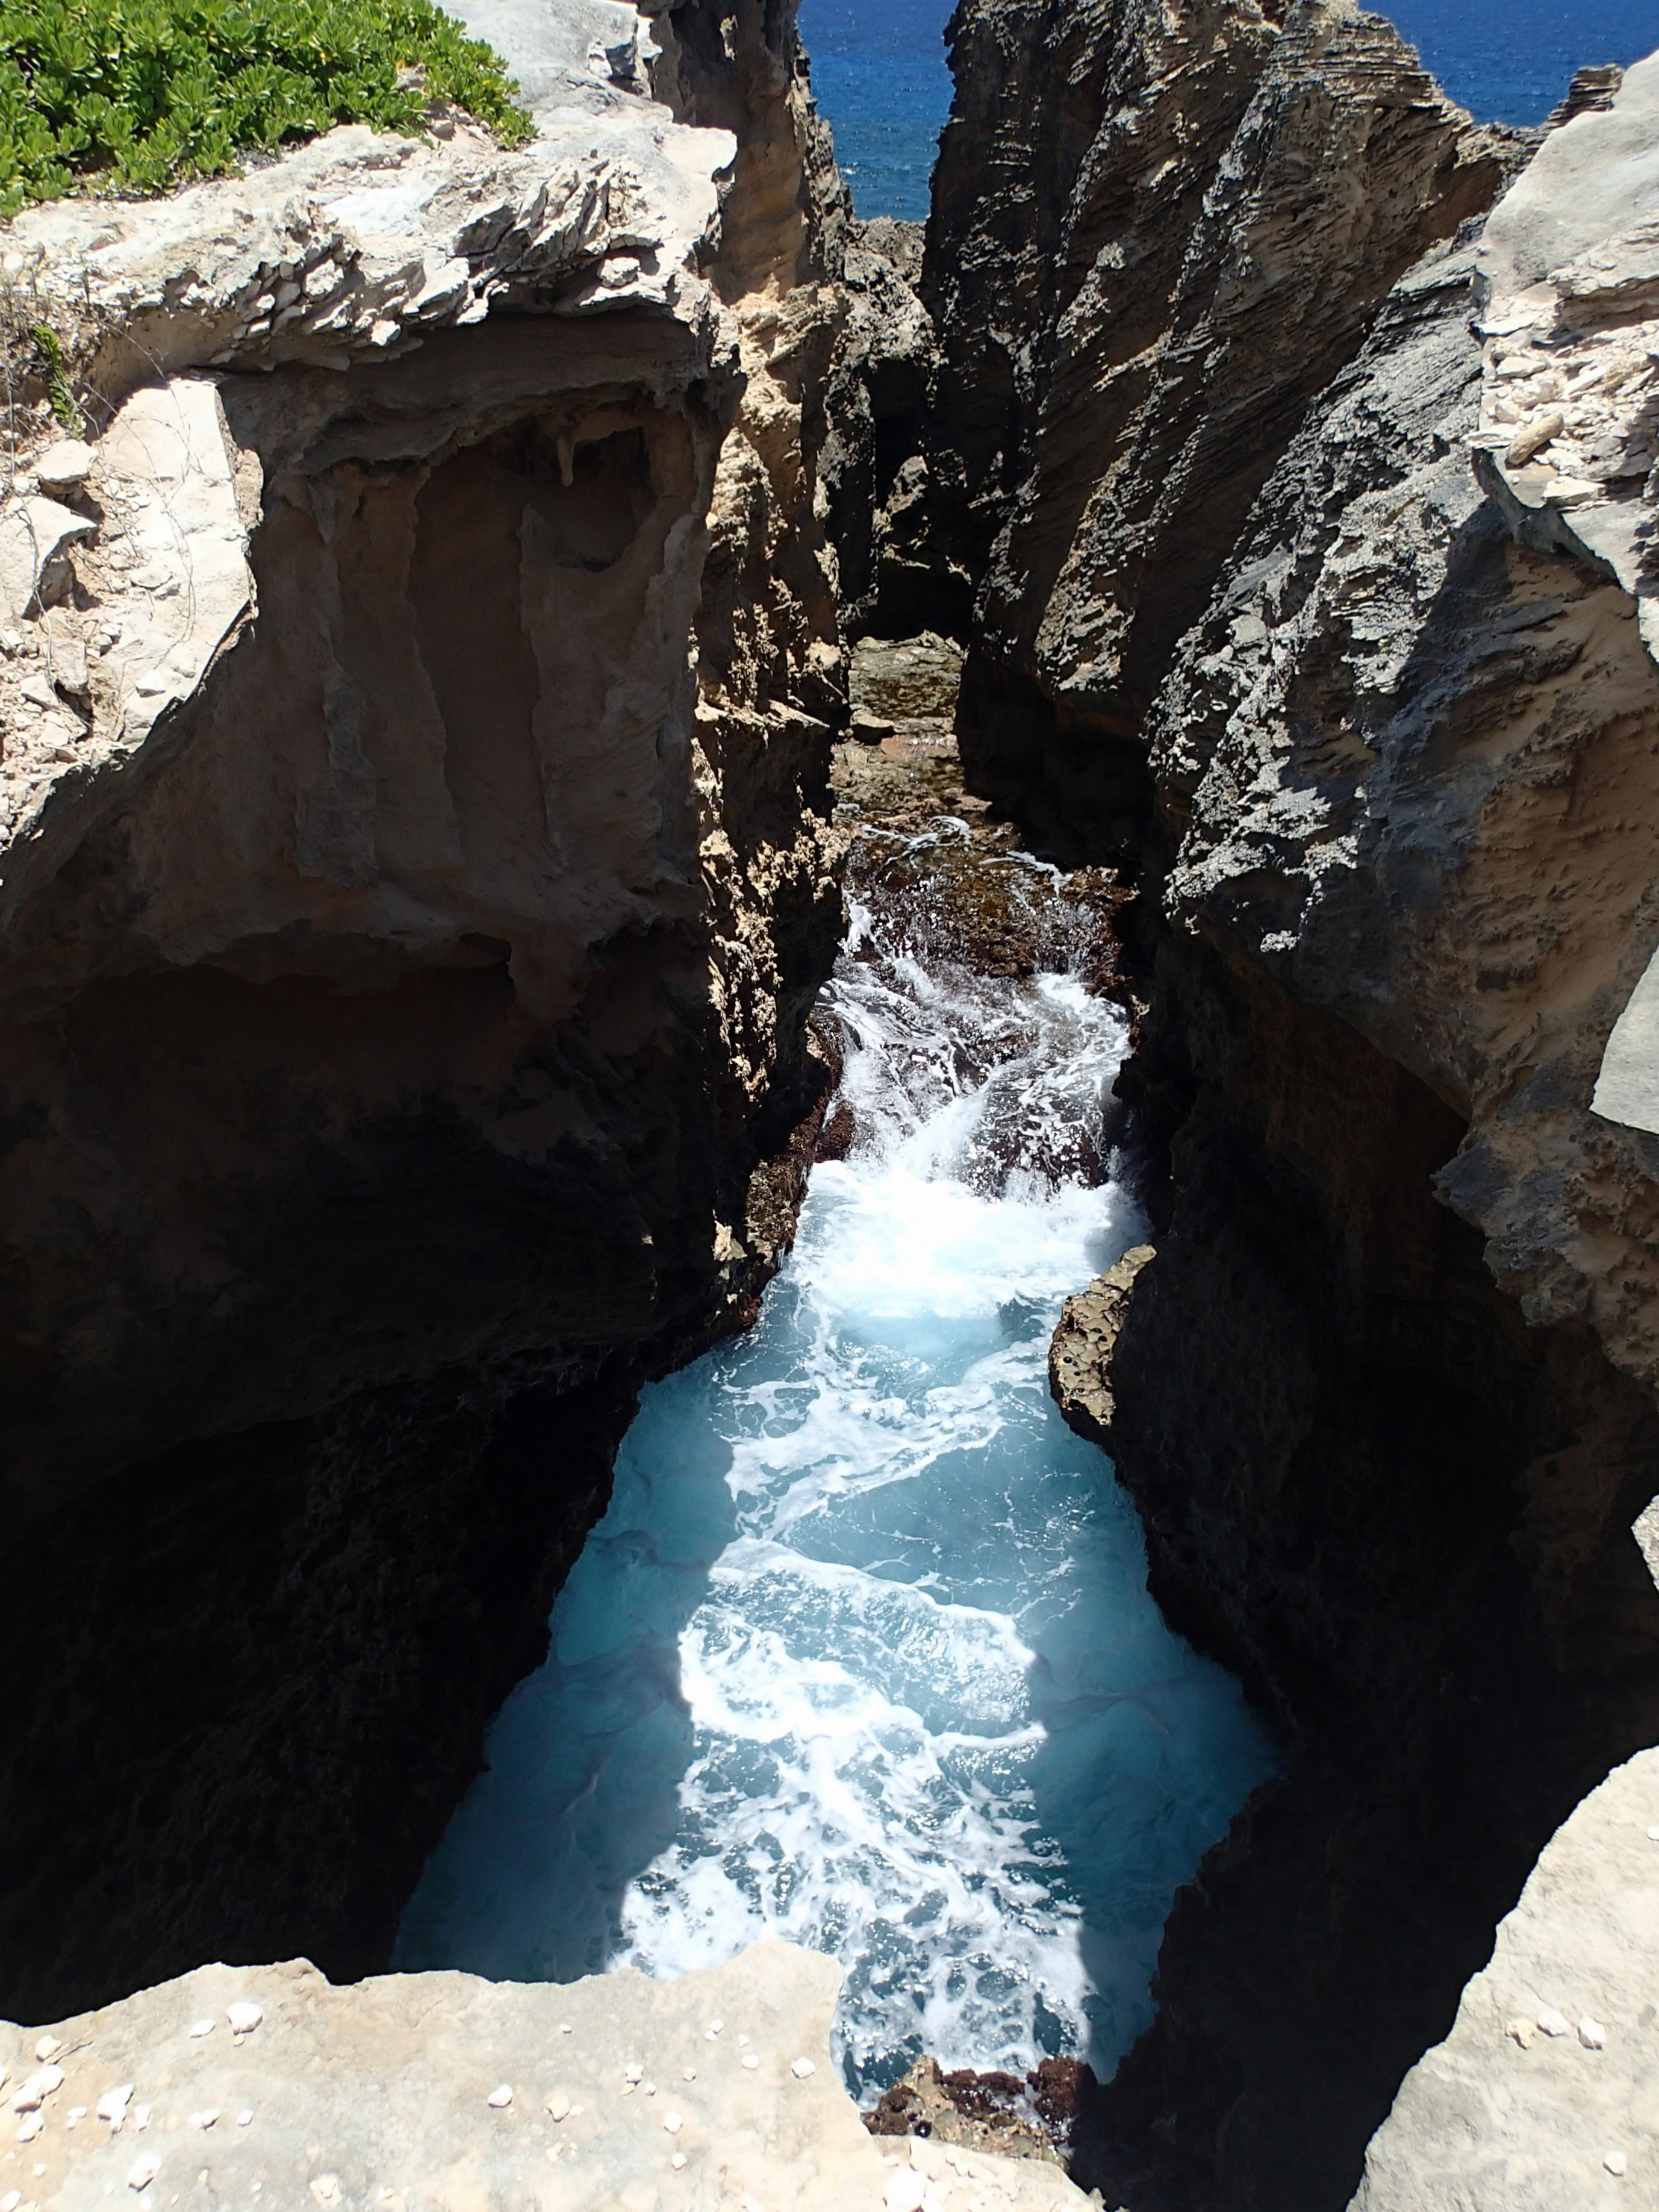
sea, water, rock, valley, formation, cliff, canyon, terrain, geology, water feature, wadi, natural arch